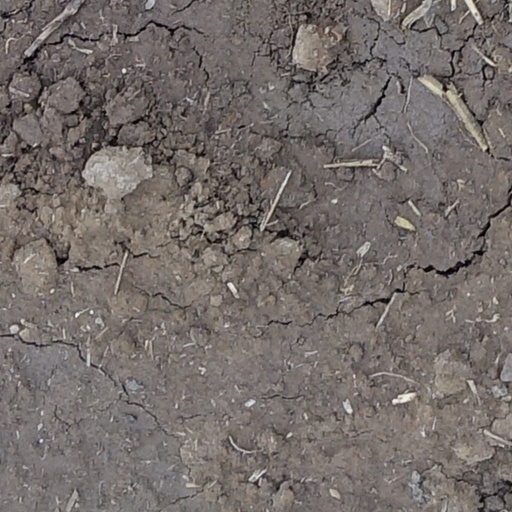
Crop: wheat